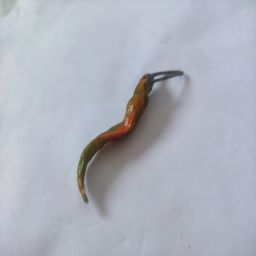
Crop: Chile Pepper
Quality: Old